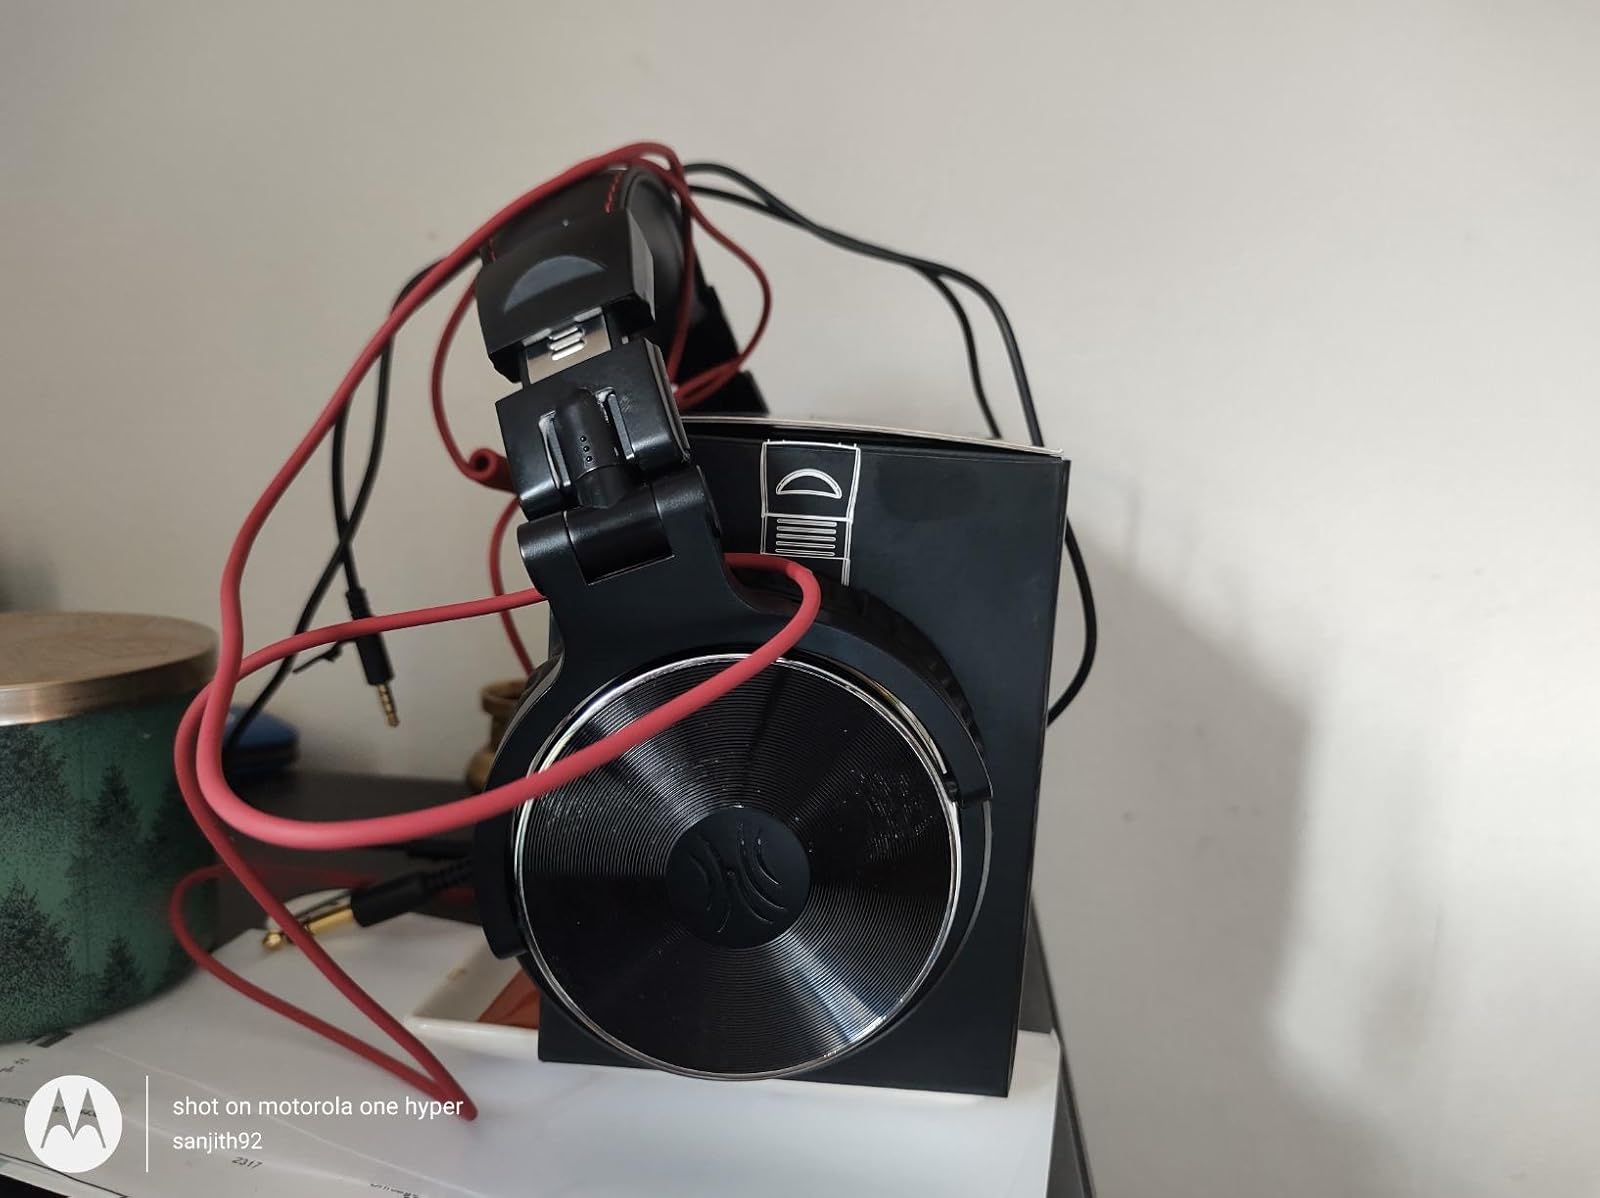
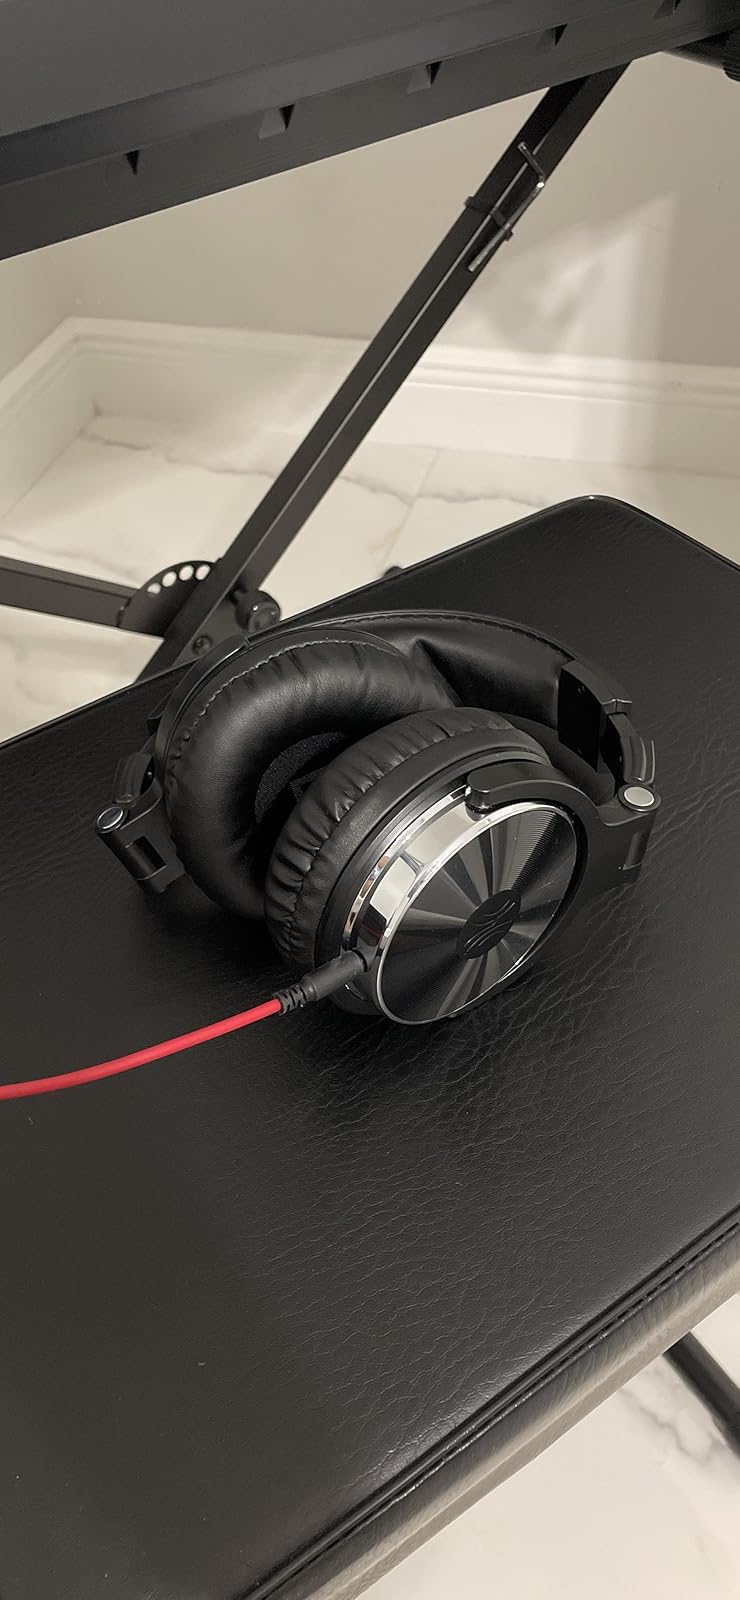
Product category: headphones
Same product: yes